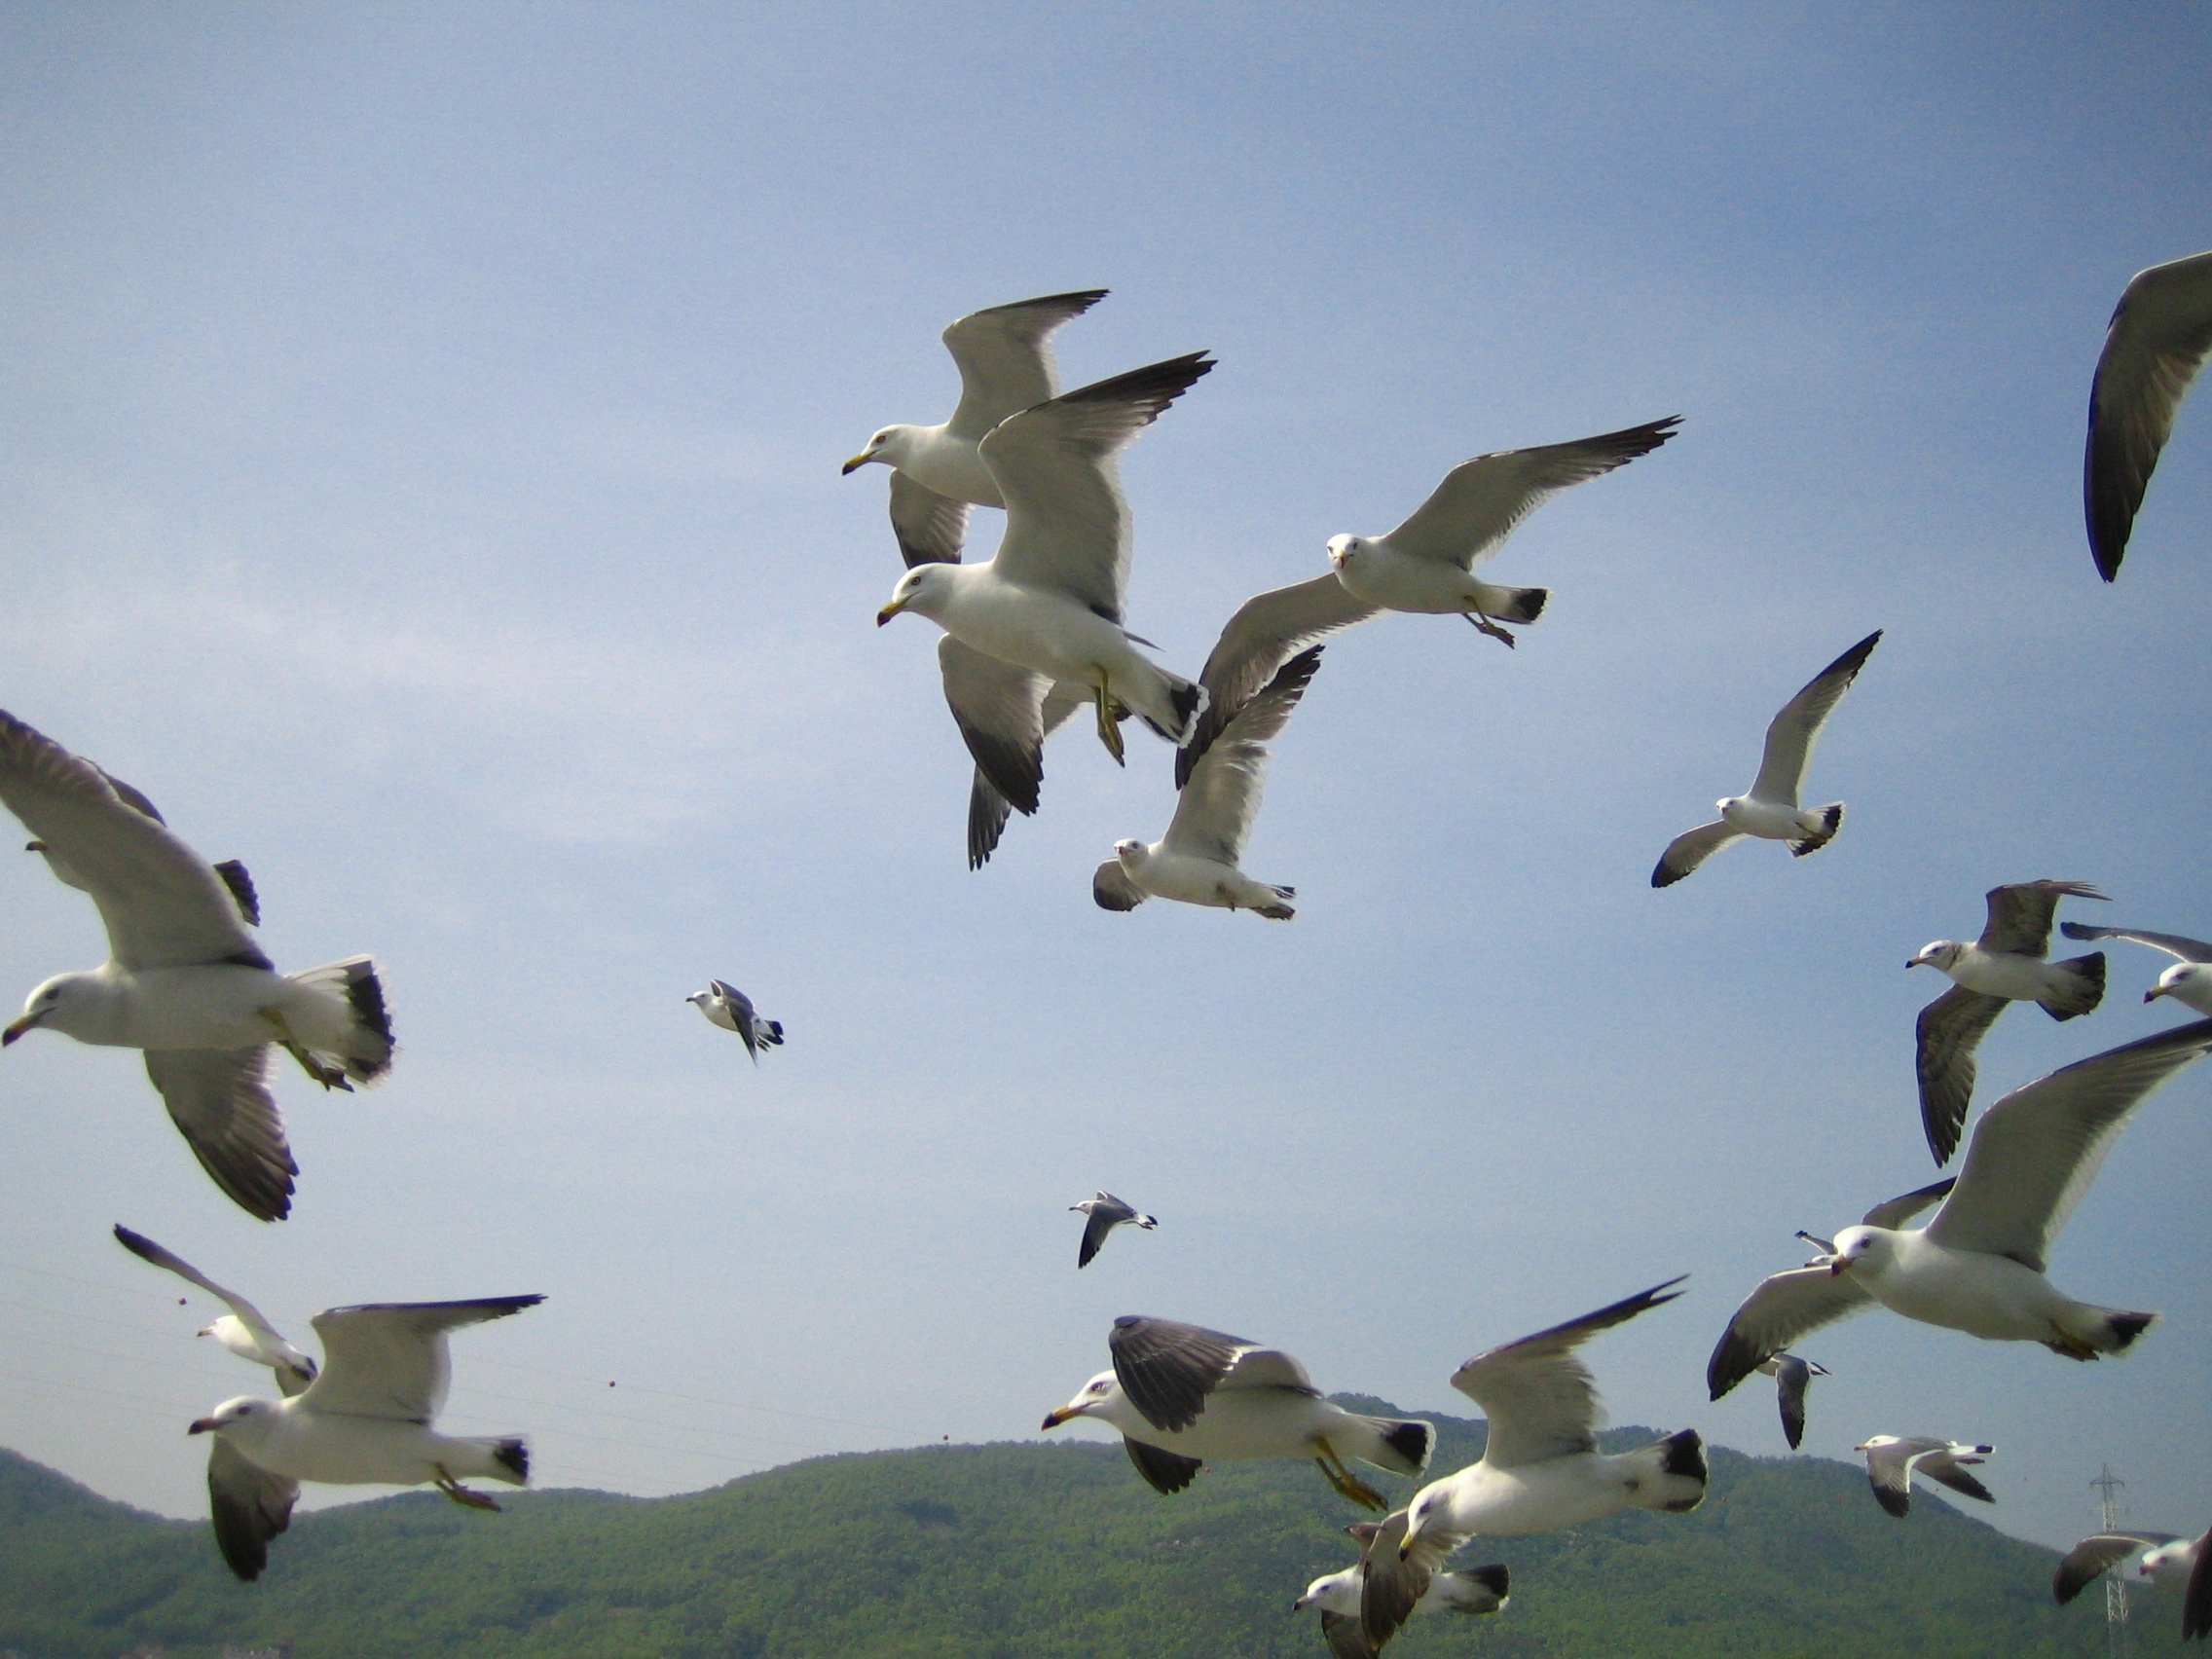
bird, vertebrate, gull, fauna, bird migration, flock, seabird, flight, animal migration, goose, wildlife, european herring gull, water bird, charadriiformes, canard, wing, ducks geese and swans, waterfowl, albatross